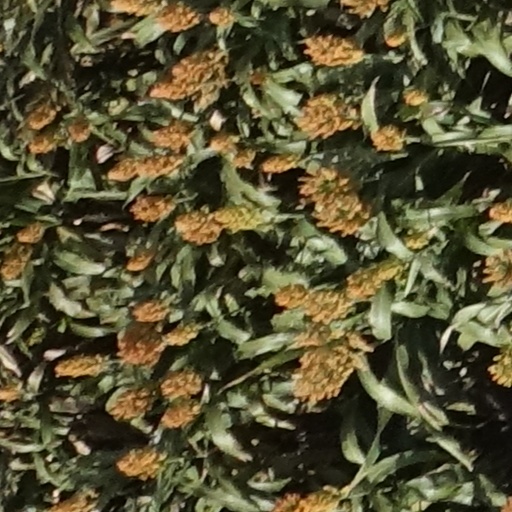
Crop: sorghum